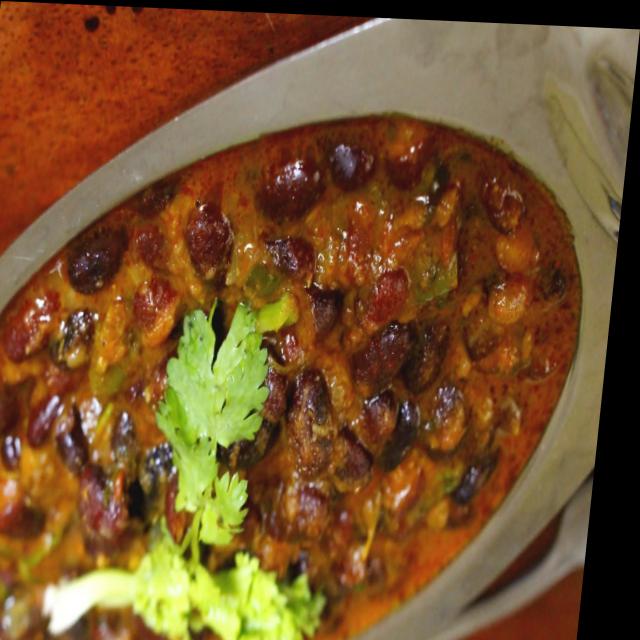
Dish: rajma_curry